Touch the Clouds

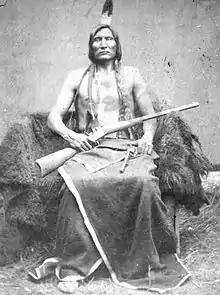
By James H. Hamilton, taken at the Spotted Tail Agency, Nebraska, in the fall of 1877

Touch the Clouds (Lakota: Maȟpíya Ičáȟtagya or Maȟpíya Íyapat'o) (c. 1838 – September 5, 1905) was a chief of the "Minneconjou" Teton Lakota (also known as Sioux) known for his bravery and skill in battle, physical strength and diplomacy in counsel. The youngest son of Lone Horn, he was brother to Spotted Elk, Frog, and Roman Nose. There is evidence suggesting that he was a cousin to Crazy Horse.